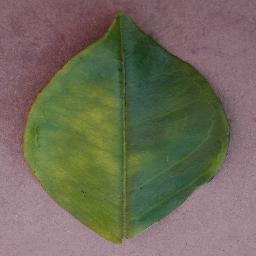
Label: Orange___Haunglongbing_(Citrus_greening)